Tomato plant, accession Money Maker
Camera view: tilt-top (135 deg); turntable rotation: 240 degrees
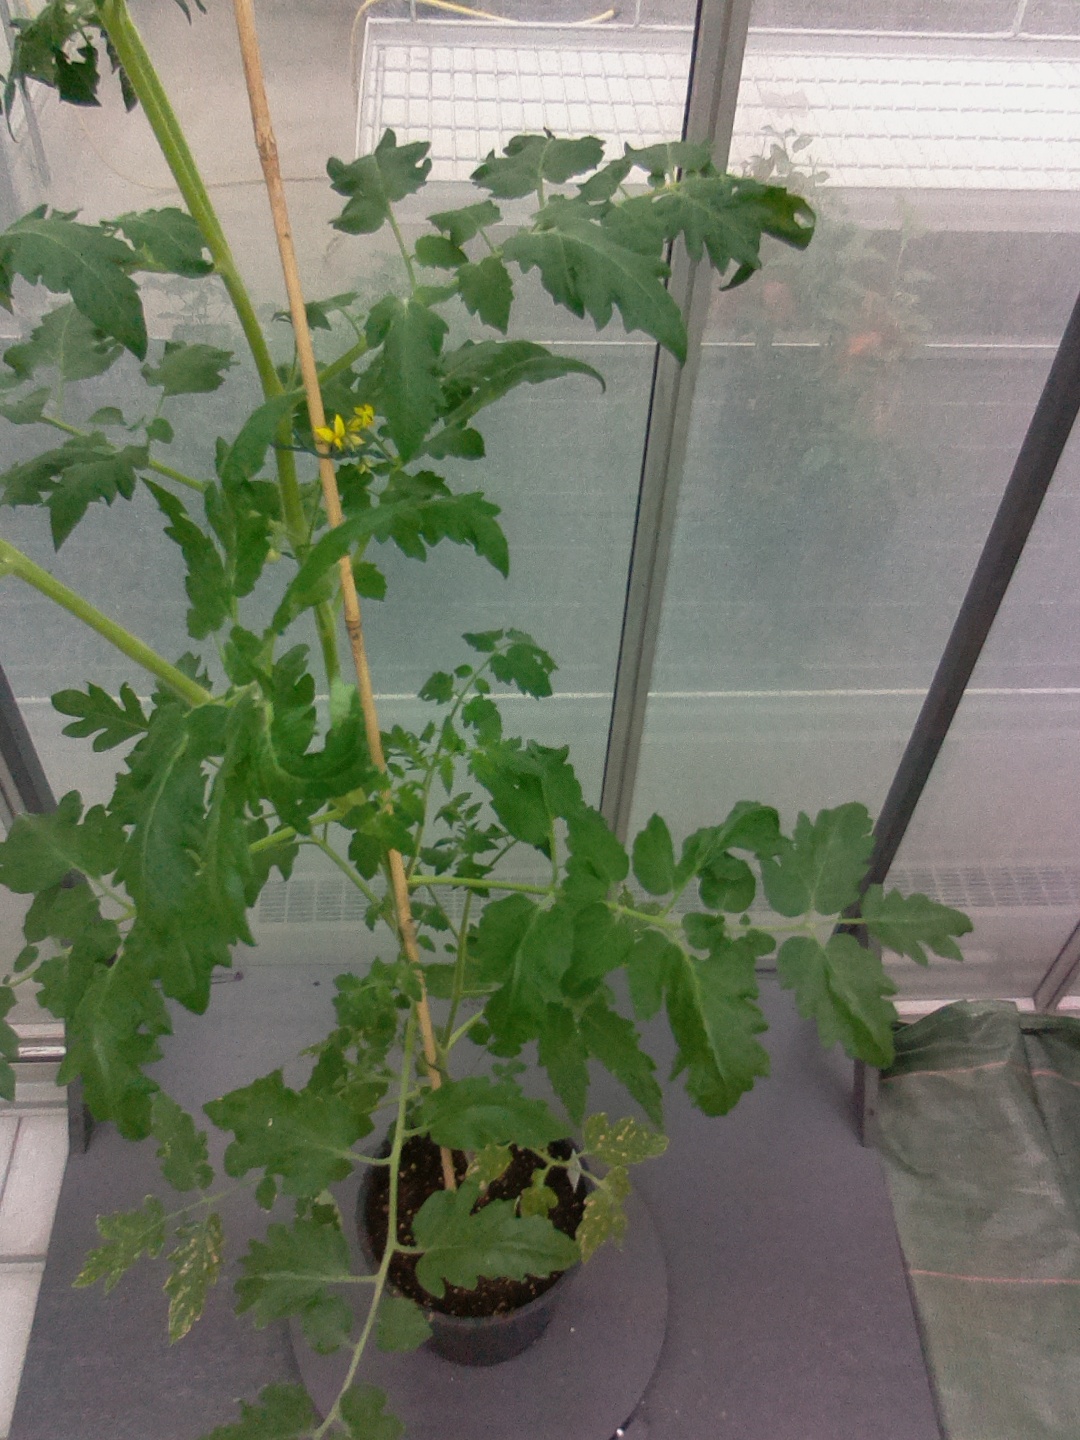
BBCH growth stage 71: 10%-20% of final fruit size